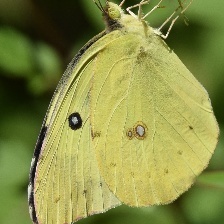
Species: SOUTHERN DOGFACE
Butterfly family (ImageNet category): sulphur_butterfly